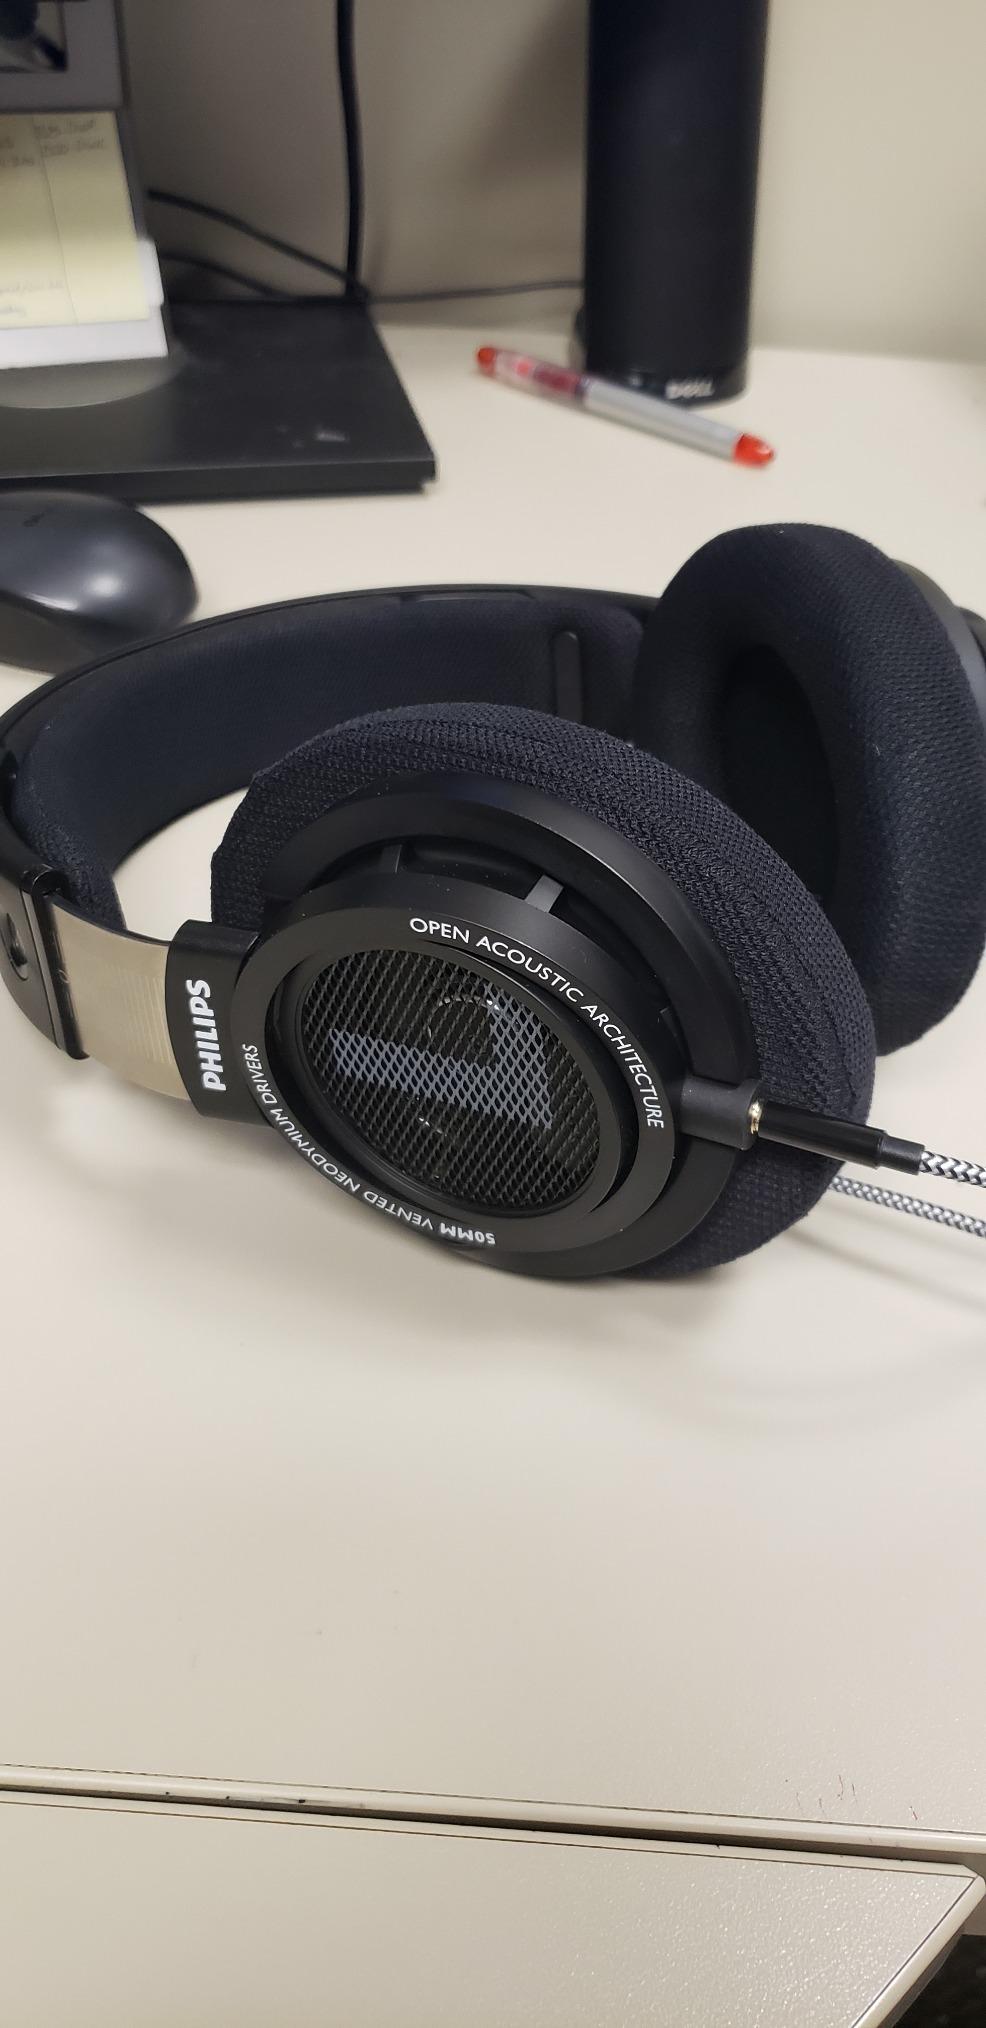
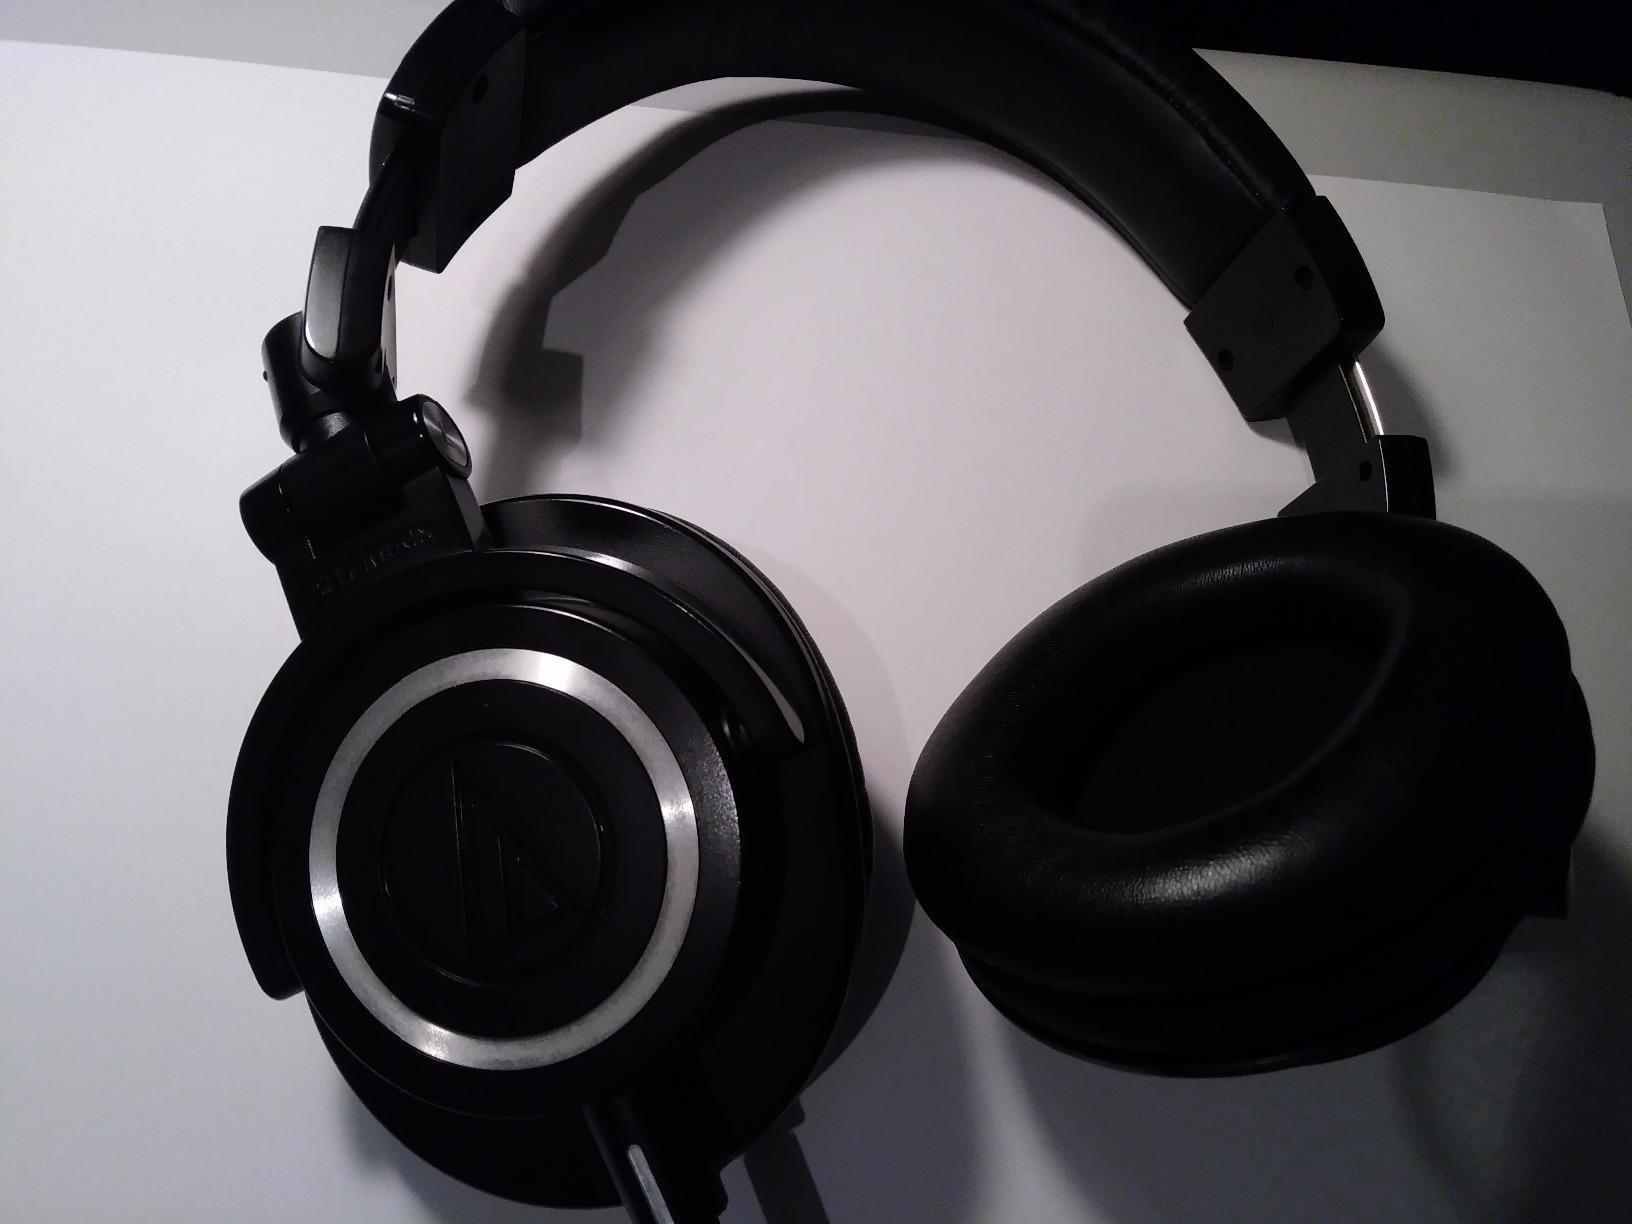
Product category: headphones
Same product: no